Anna Wong (artist)

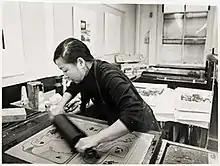
Wong at Pratt Graphics Center studio (1971)

Anna Chek Ying Wong (traditional Chinese: 黃綽英, jyutping: wong4 coek3 jing1, 1930 – 2013) was a Canadian artist, master printmaker and educator. She taught for 20 years at the Pratt Graphics Center.